Podocarpus salignus

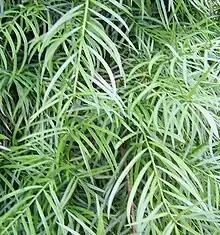
Leaves

Podocarpus salignus, the willow-leaf podocarp, is a species of coniferous evergreen tree in the family Podocarpaceae. It is found only in Chile, from 35 to 42° south latitude, where it is threatened by habitat loss. Growing up to in height and in diameter, the trunk is straight and cylindrical, with reddish-gray bark. The arching branches bear long, narrow, willow-like leaves, and red fleshy oval fruits where male and female plants are grown together. In Chile it is known as "Mañío de hojas largas" (long-leaved).